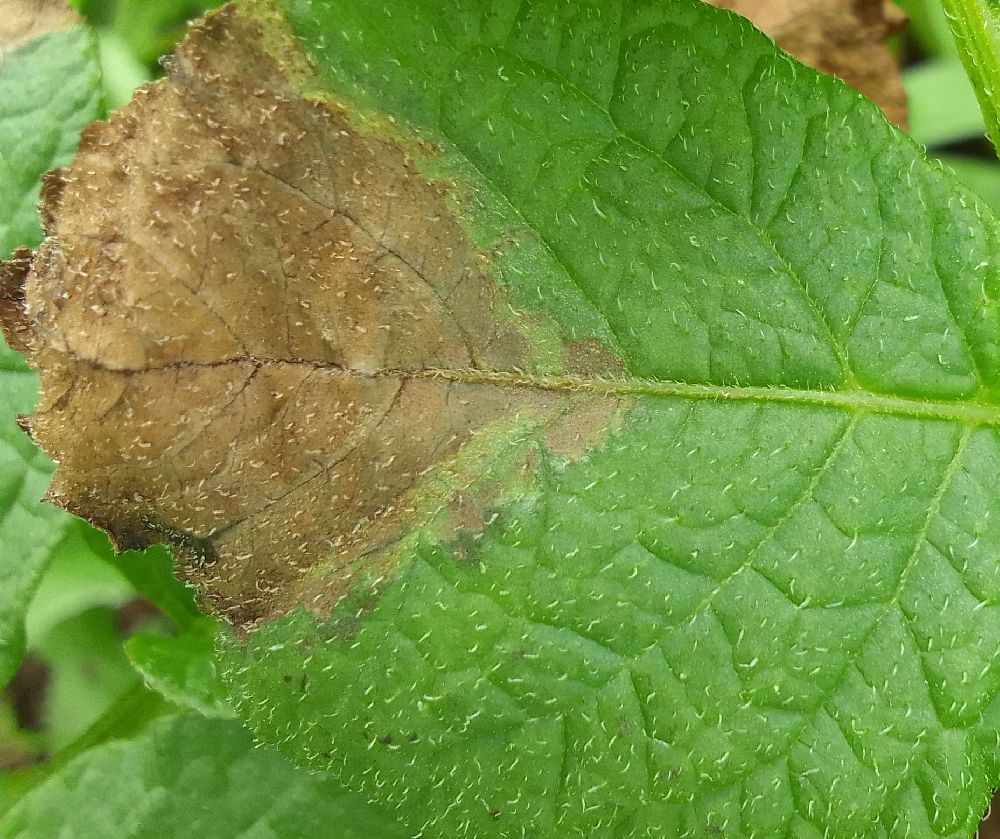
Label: Late blight